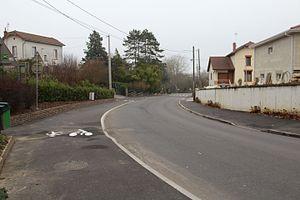
Route départementale 28 entre Malafretaz et Montrevel-en-Bresse. La partie gauche de la route est à Montrevel-en-Bresse, la partie droite est à Malafretaz.
Montrevel-en-Bresse est une commune française, située dans le département de l'Ain en région Auvergne-Rhône-Alpes.